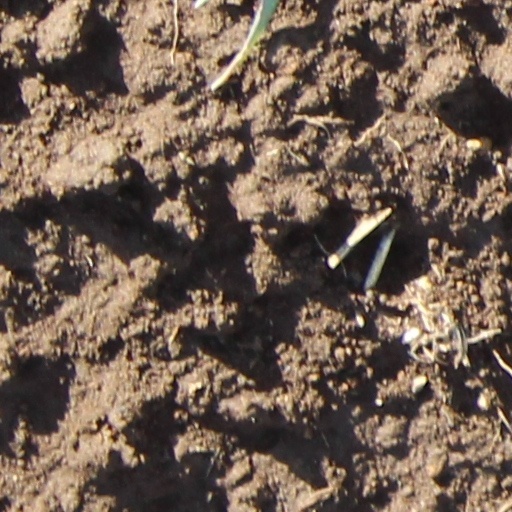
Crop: wheat